Hampton Roads Conference

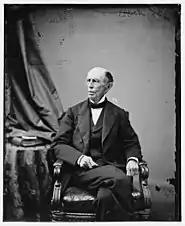
Francis Preston Blair traveled back and forth between Richmond, VA, and Washington, DC, relaying messages between Davis and Lincoln.

On January 12, Davis wrote a letter inviting Lincoln to begin negotiations "with a view to secure peace to the two countries". Lincoln replied, via Blair, that he would discuss only "securing peace to the people of one common country." Davis was upset by this response; Blair blamed the political climate in Washington.